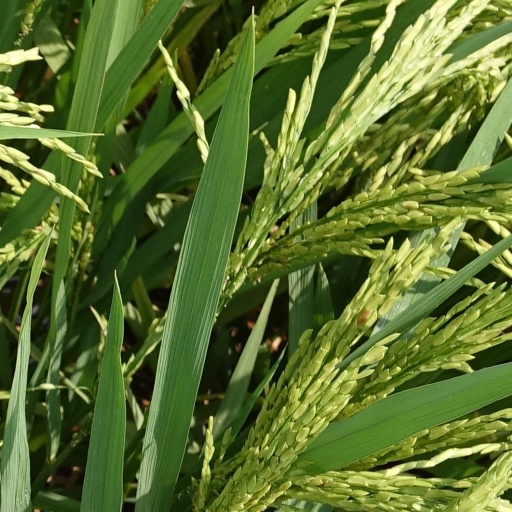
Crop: rice